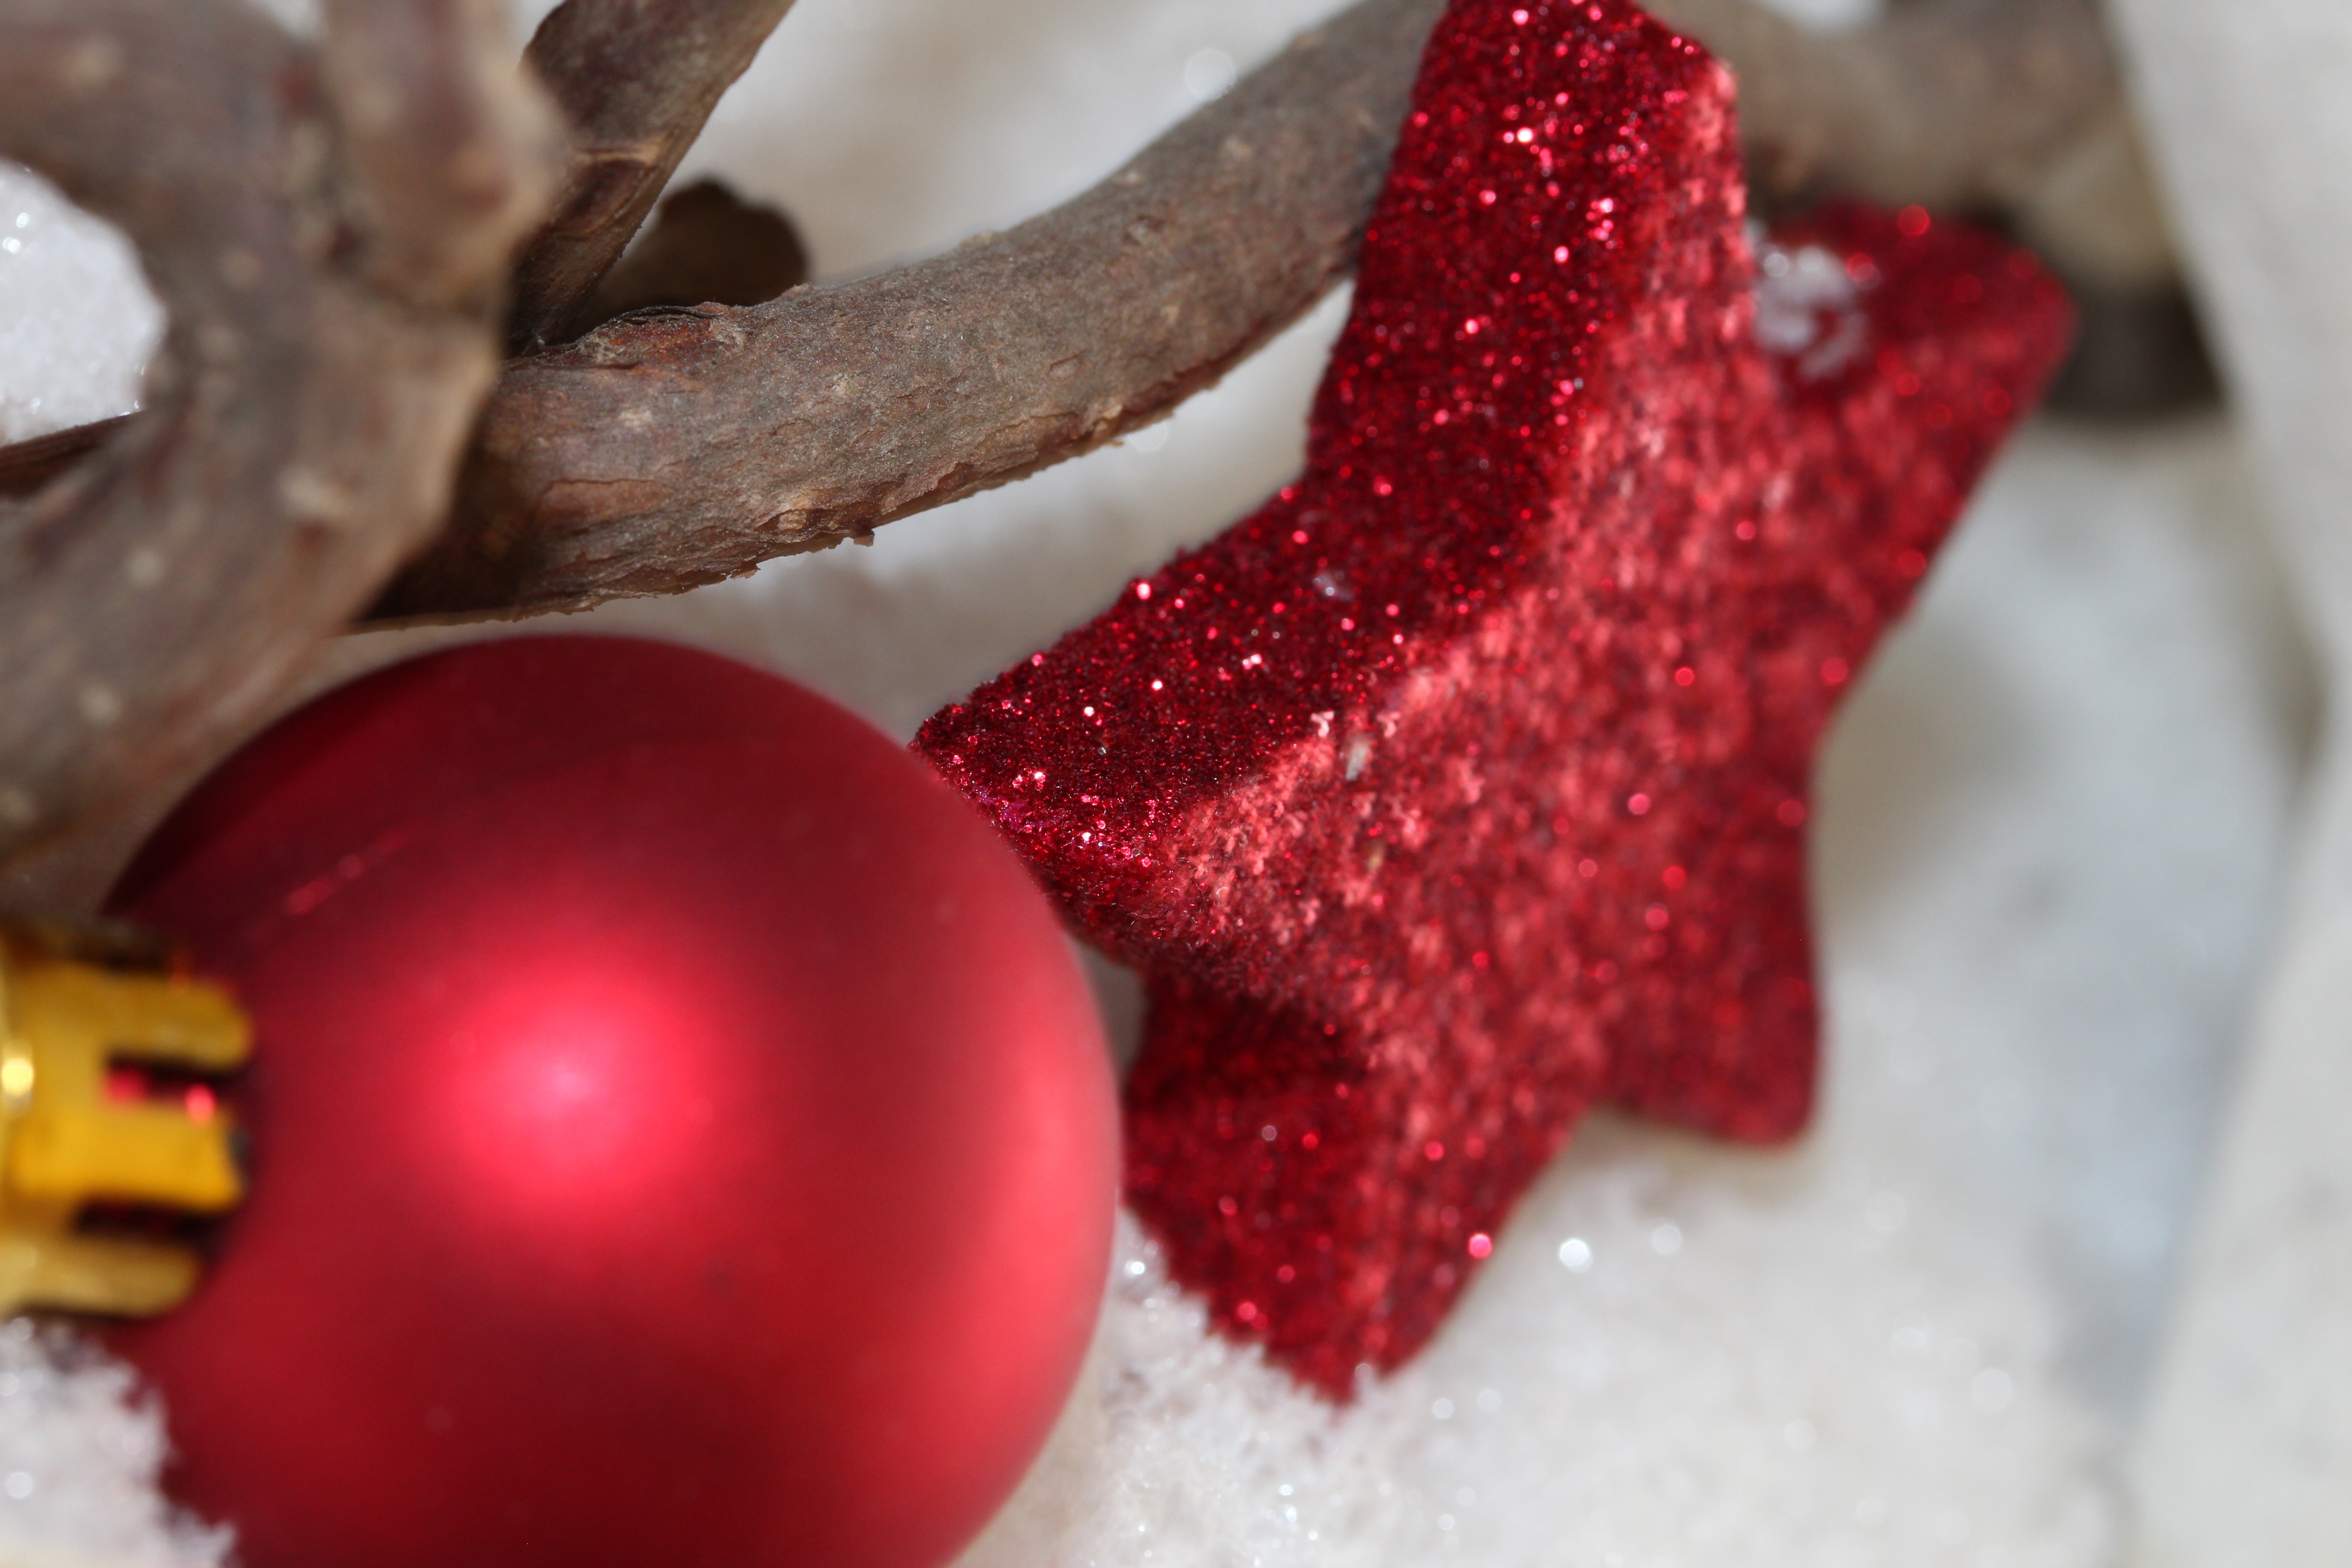
plant, fruit, star, flower, food, red, produce, christmas, dessert, advent, christmas decoration, christmas eve, christmas decorations, christmas ornaments, flowering plant, land plant